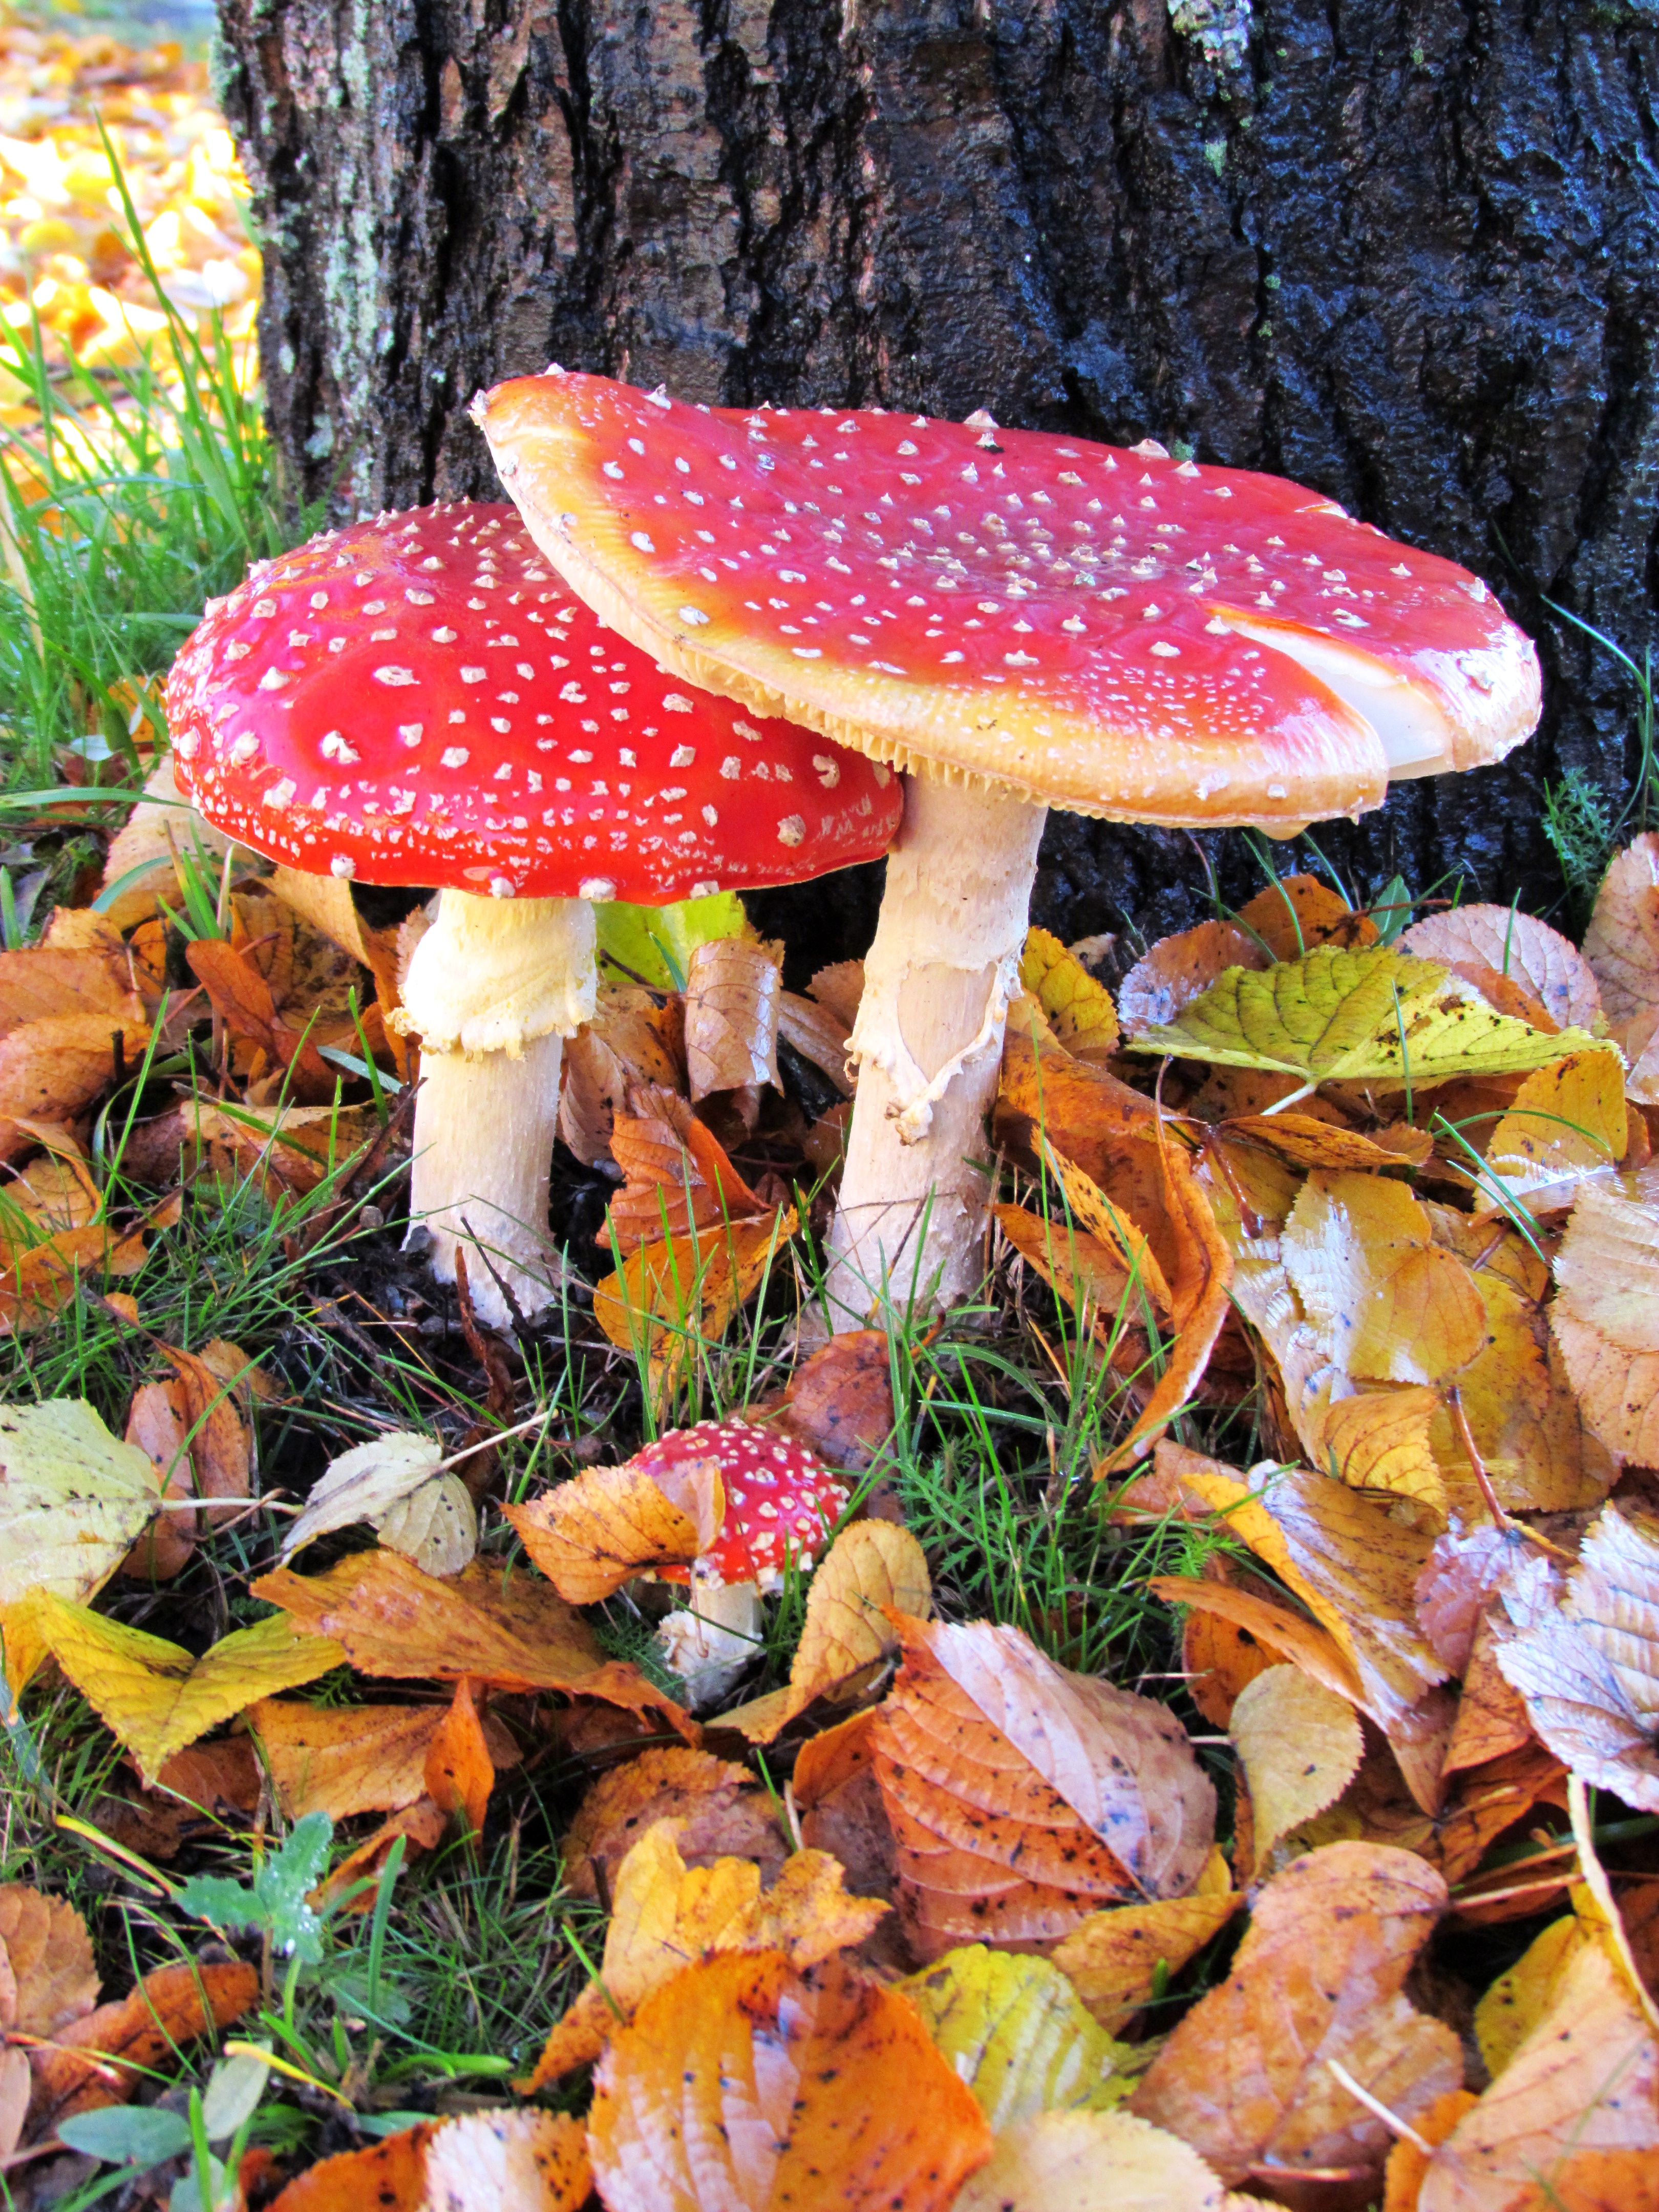
nature, leaf, fly, red, color, autumn, park, mushroom, season, outdoors, fungus, fungi, toxic, poison, magic, agaric, dangerous, poisonous, red fly agaric, medicinal mushroom